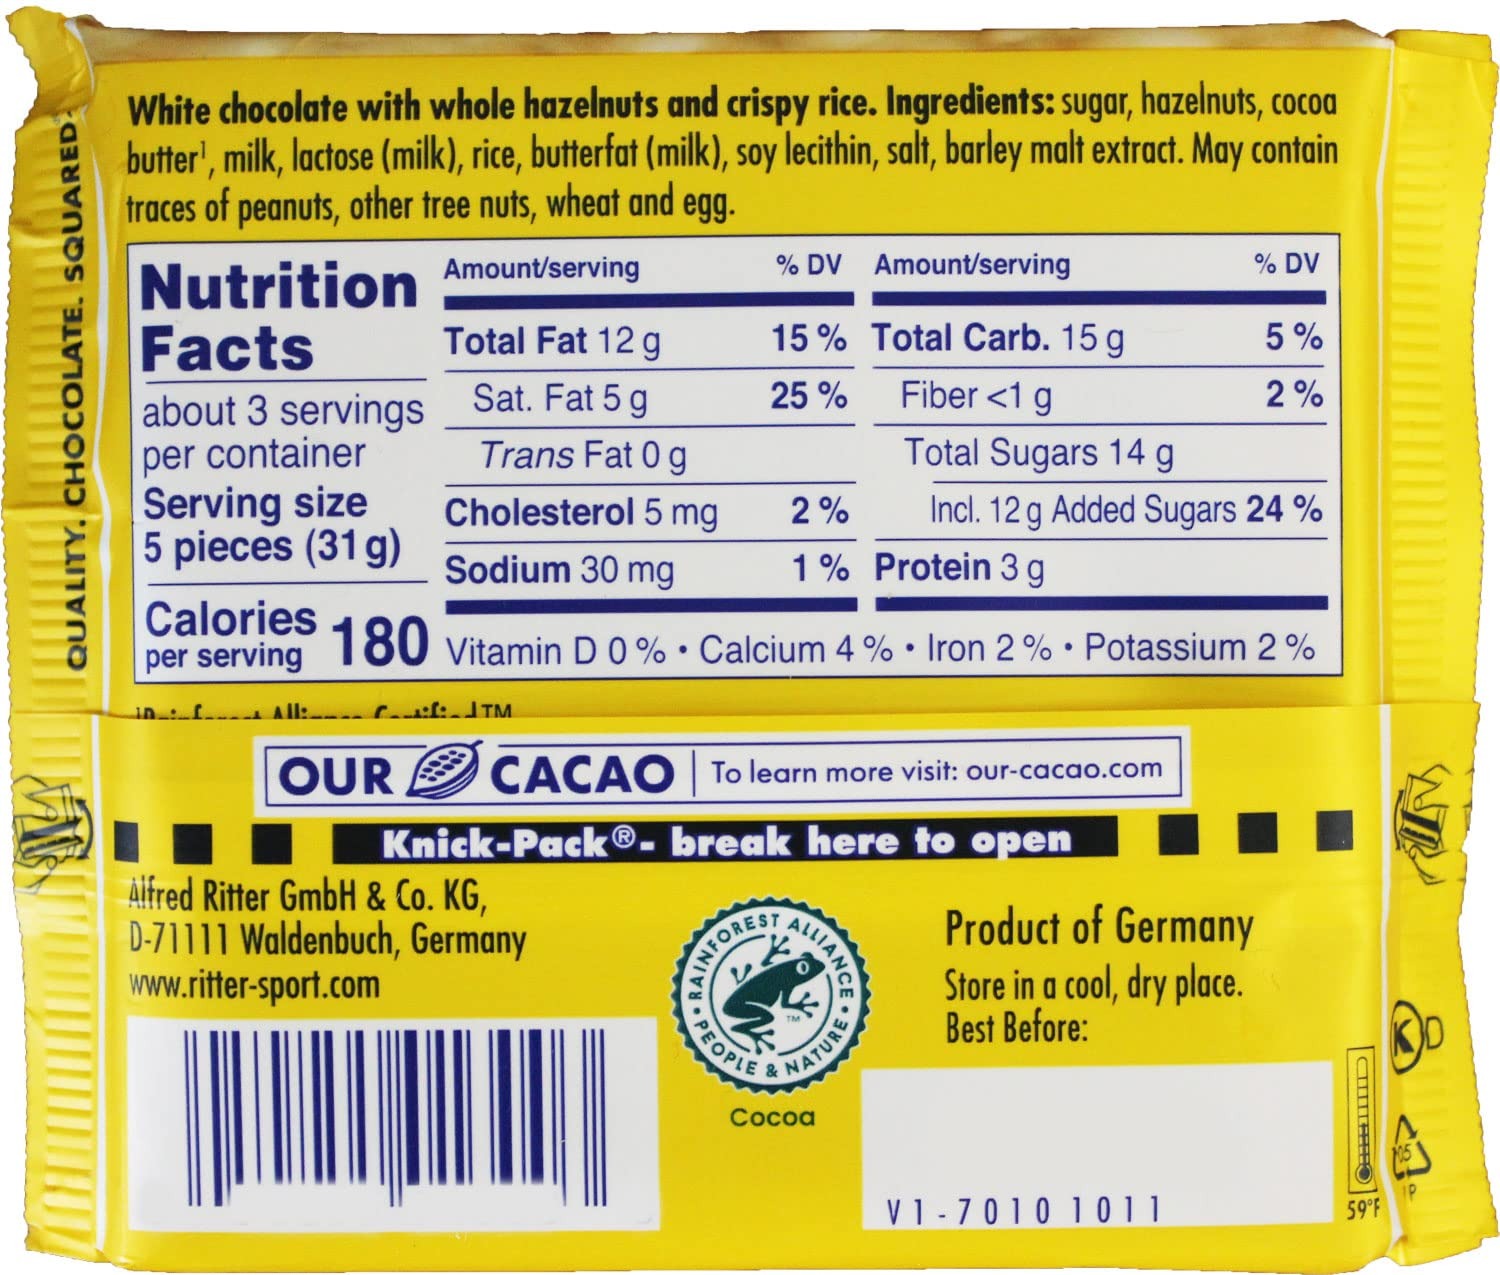
Item Name: Ritter Sport 100g White Chocolate Whole Hazelnuts Candy Bar
Bullet Point 1: 100g White Chocolate with Whole Hazelnuts Bar
Bullet Point 2: Imported from Germany
Product Description: Ritter Sport White Chocolate Candy Bar with Whole Hazelnuts. 100g. Imported from Germany
Value: 3.53
Unit: Ounce

Price: 3.79